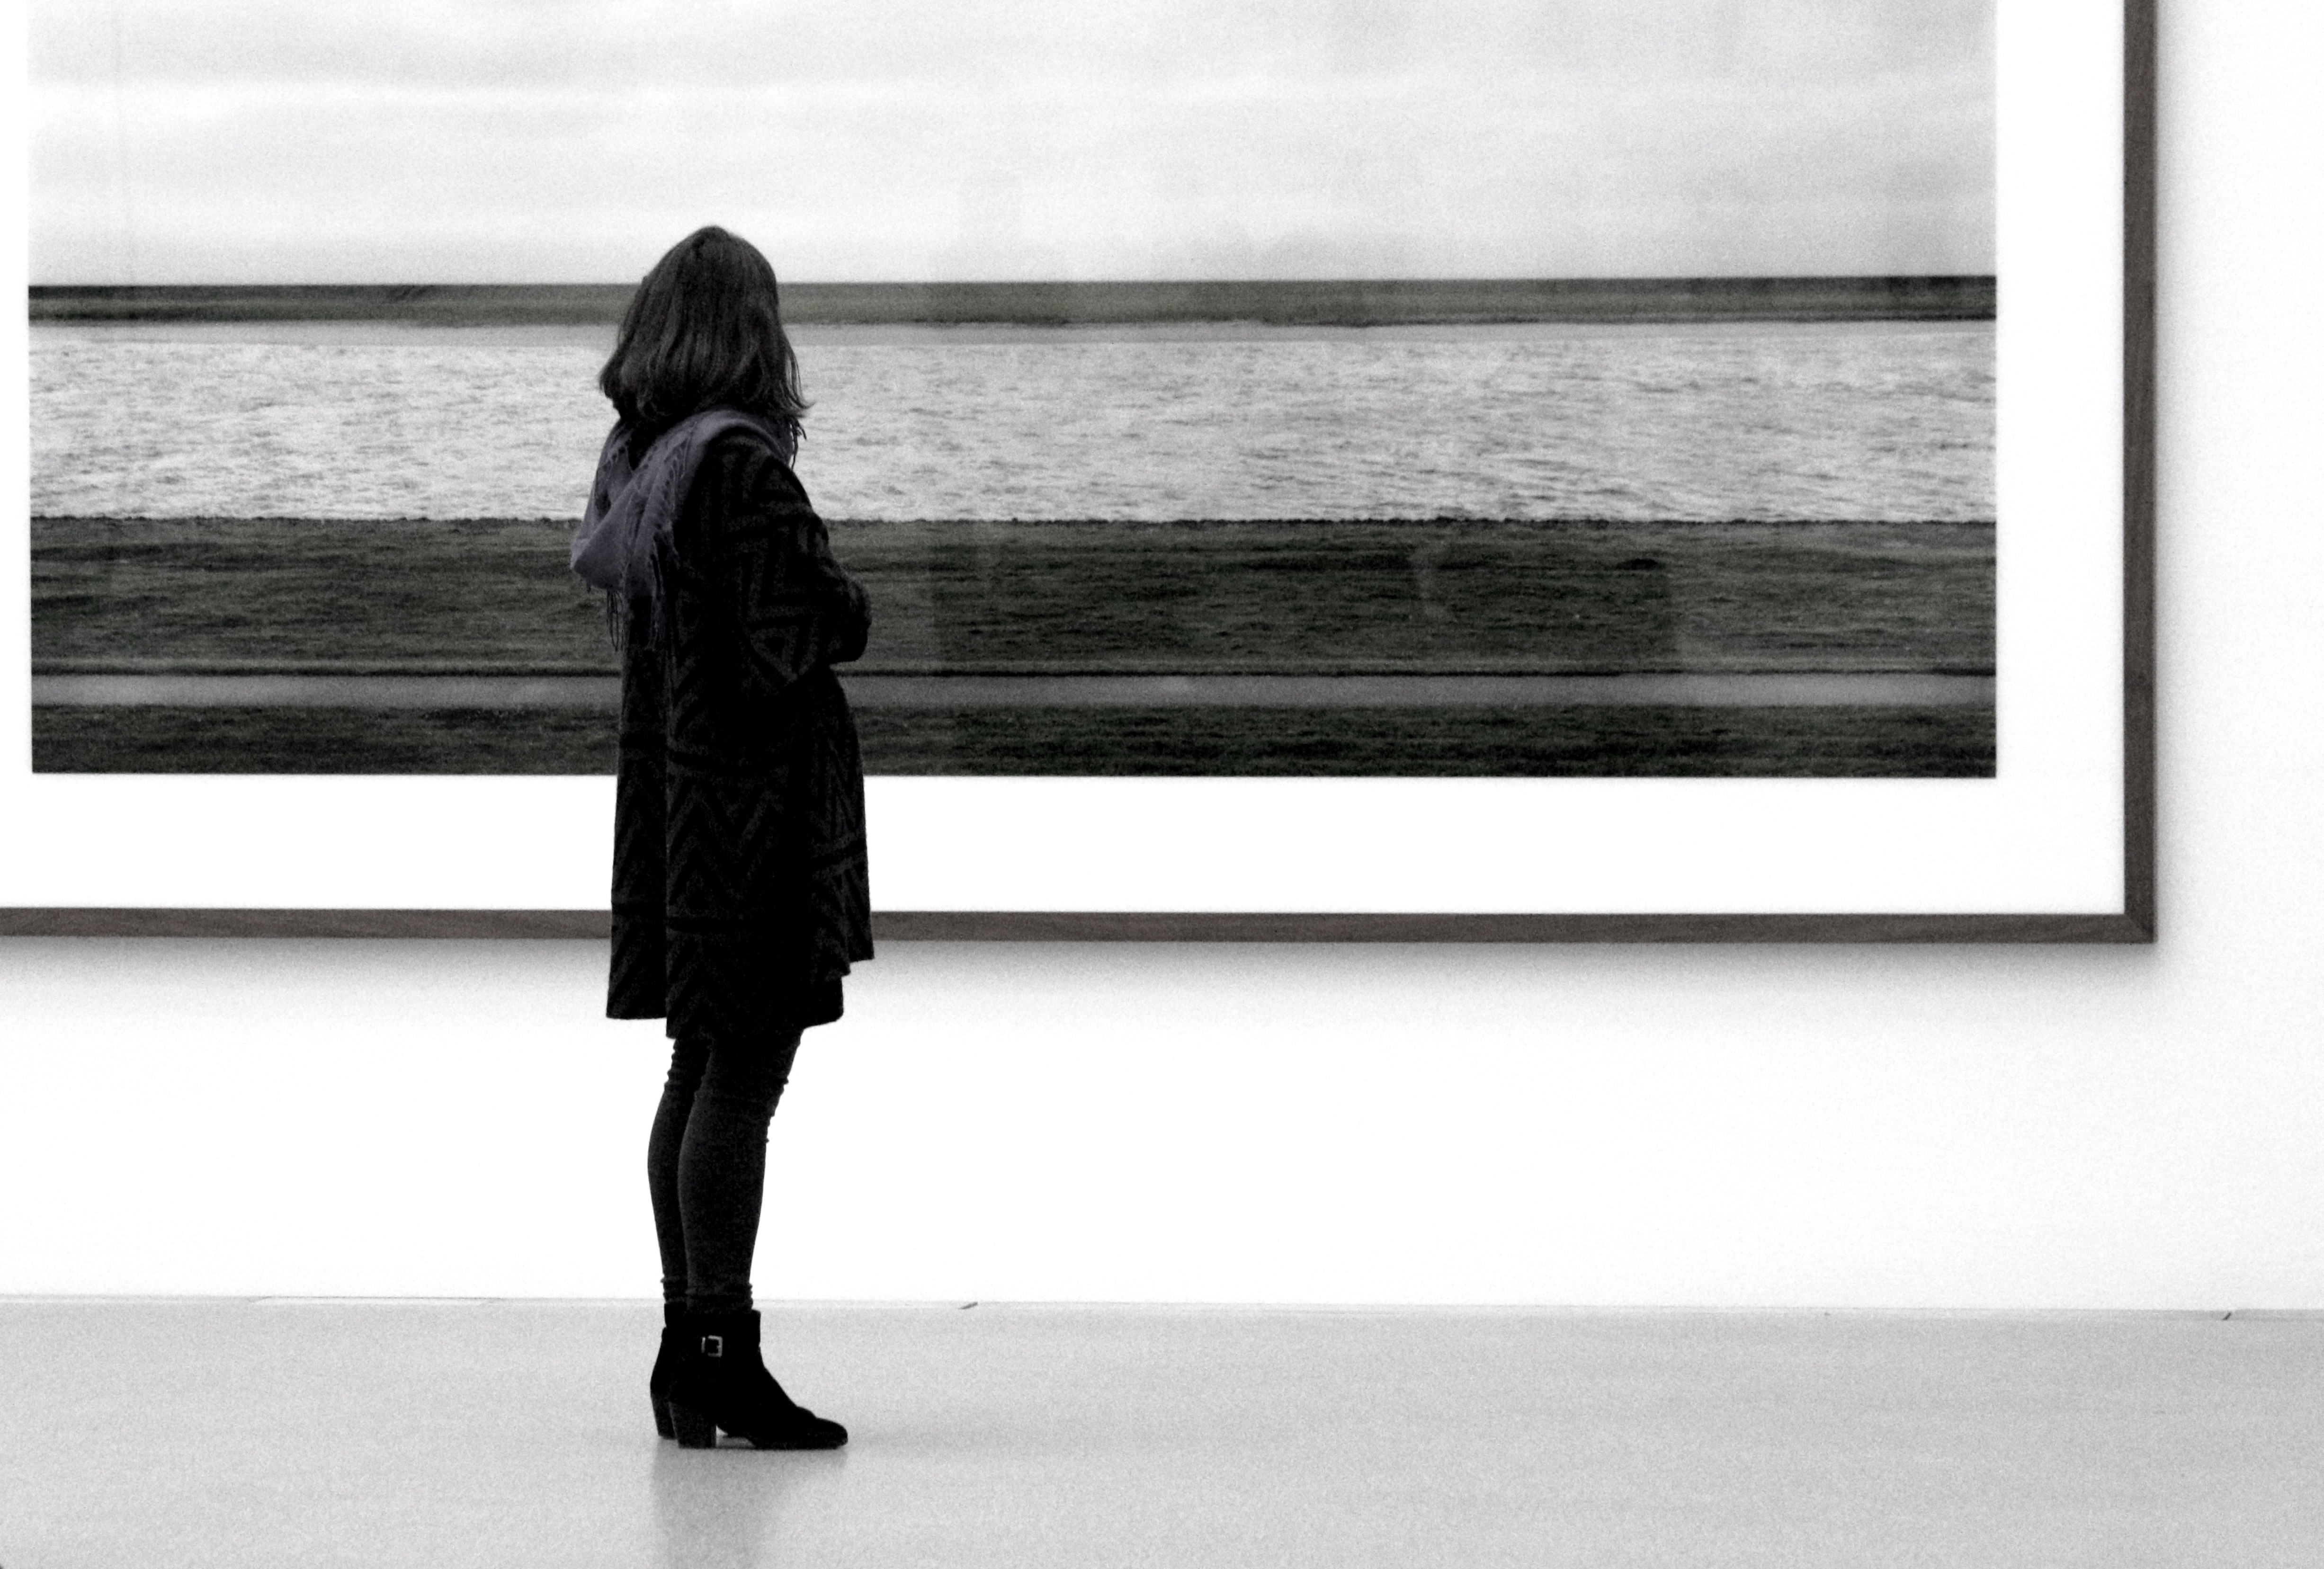
silhouette, black and white, people, photography, museum, sitting, monochrome, art, mono, photograph, photo shoot, monochrome photography, human positions